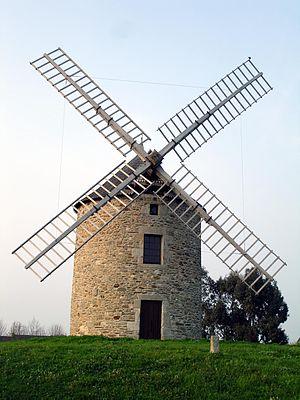
Moulin de Lancieux (Côtes-d'Armor), France